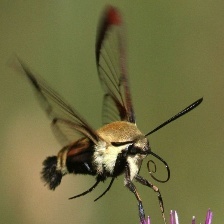
Species: CLEARWING MOTH